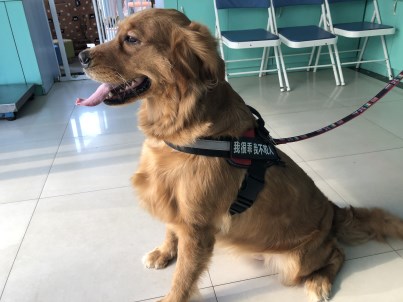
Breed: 5355-n000126-golden_retriever